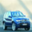
Label: automobile